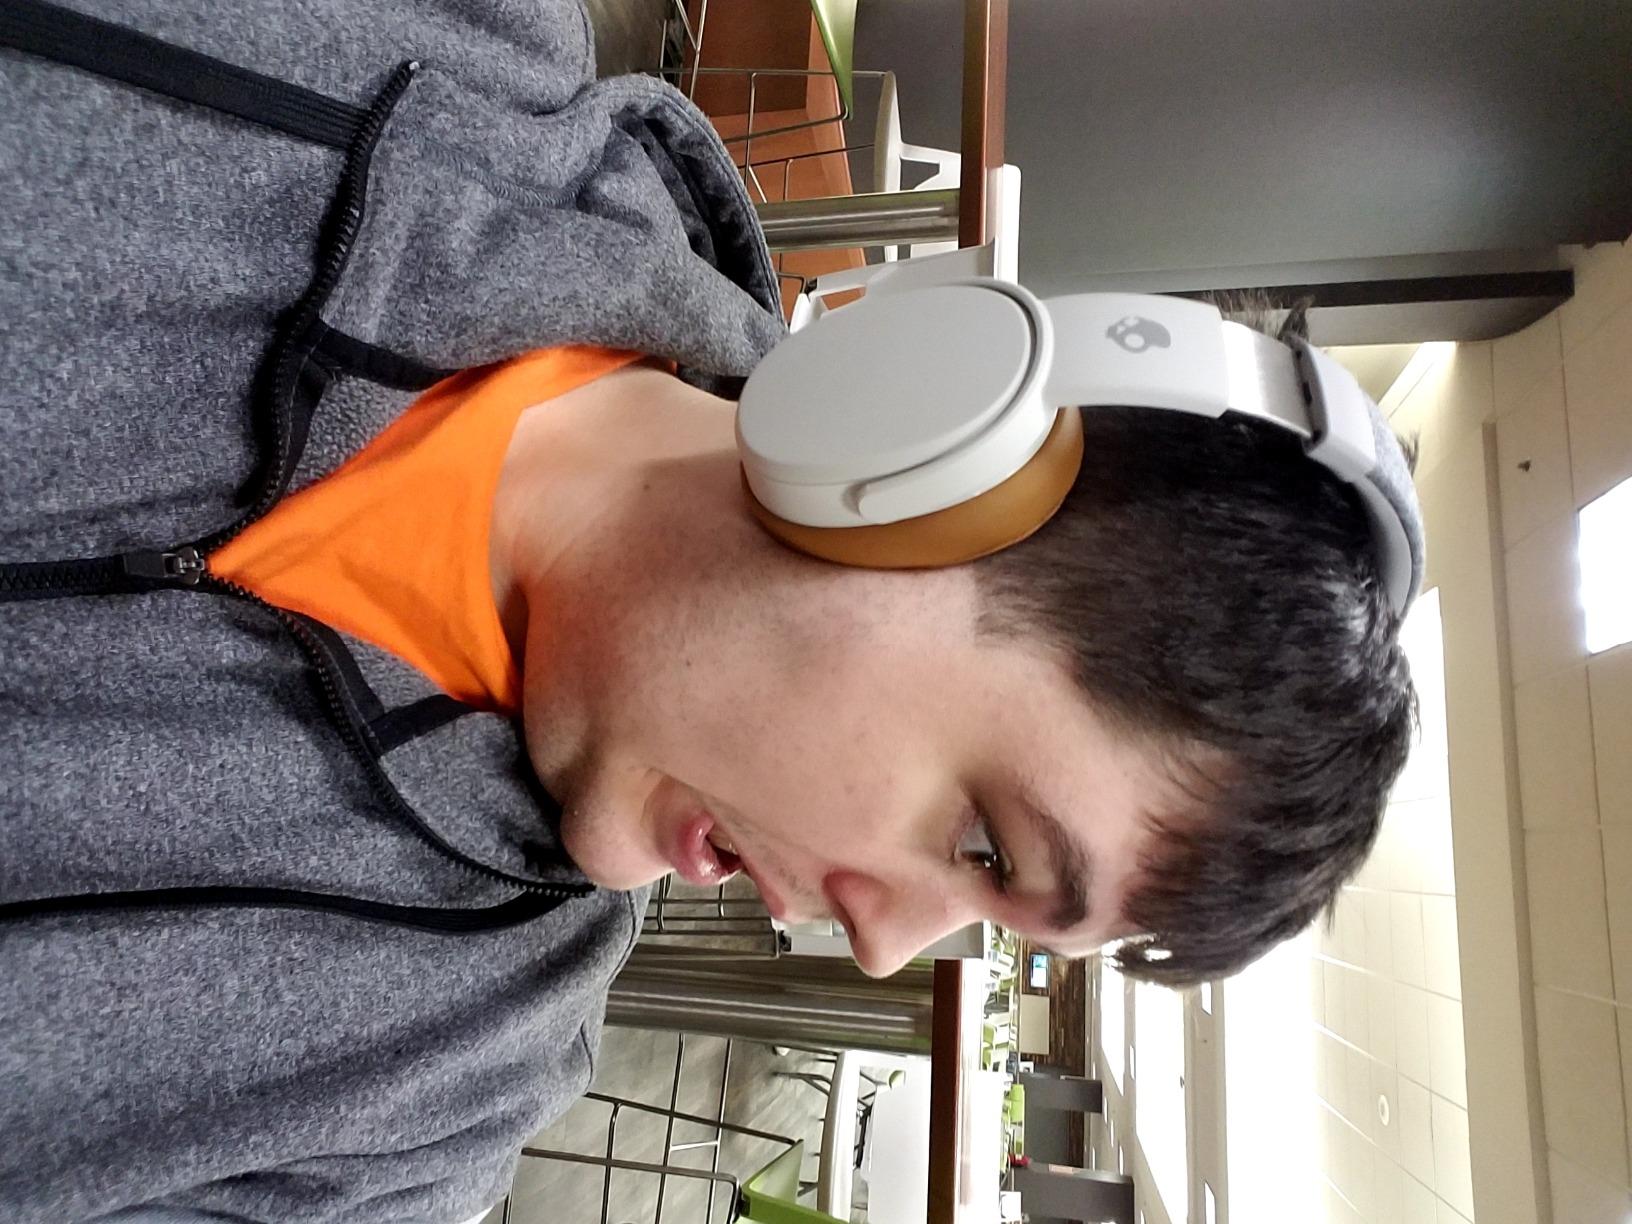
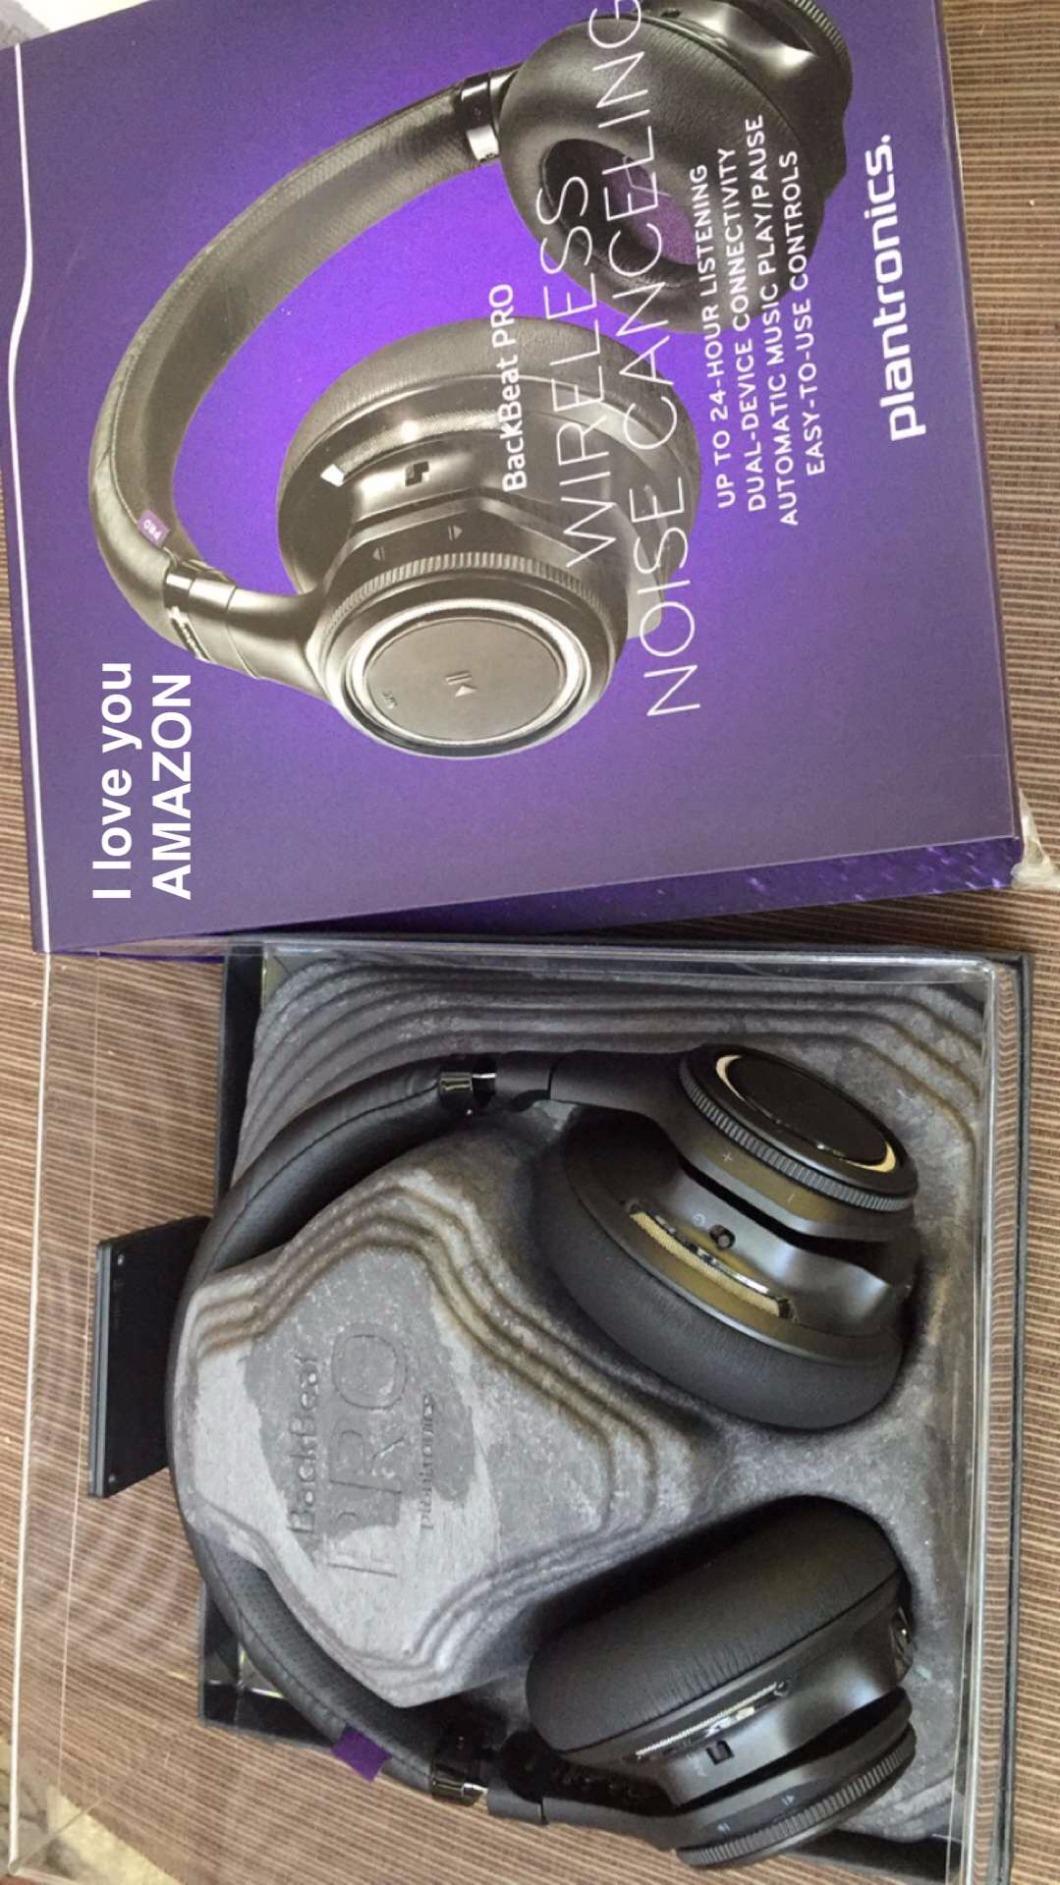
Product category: headphones
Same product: no